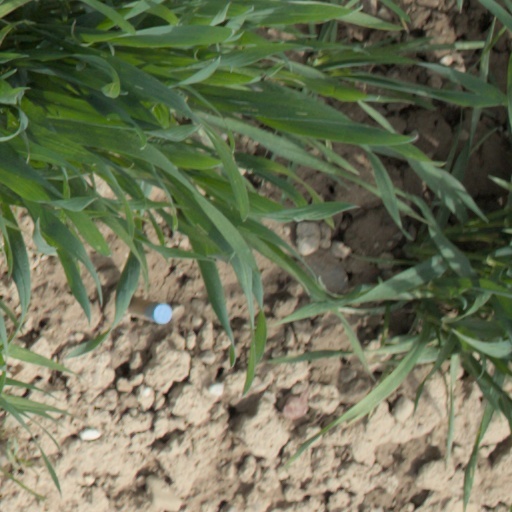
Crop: wheat